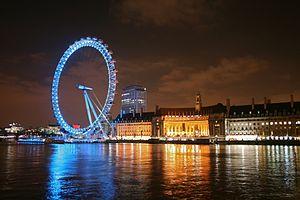
Le London Eye, également surnommé Millennium Wheel, est une grande roue mise en place à Londres pour les festivités de l'an 2000, au même moment que le Dôme du millénaire de Greenwich. Elle est l'une des attractions touristiques d'Europe à avoir été distinguée par un Thea Award, décerné par la Themed Entertainment Association.